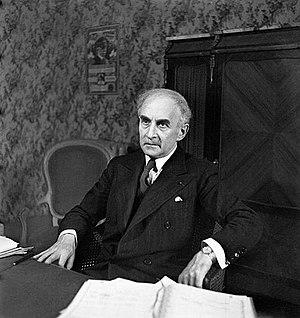
Abel Bonnard, ministre de l'Éducation nationale du régime de Vichy.
Abel Bonnard est un écrivain, homme politique et poète français né le 19 décembre 1883 à Poitiers et mort le 31 mai 1968 à Madrid.